List of The Gifted characters

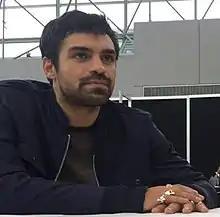
Sean Teale

Marcos Diaz (portrayed by Sean Teale) is a rebellious mutant who can absorb and manipulate photons, and goes by the moniker Eclipse. Eclipse was rejected by his human parents, and grew up smuggling drugs from Mexico to the United States. The mutant underground uses him to smuggle mutants to safety in Mexico.